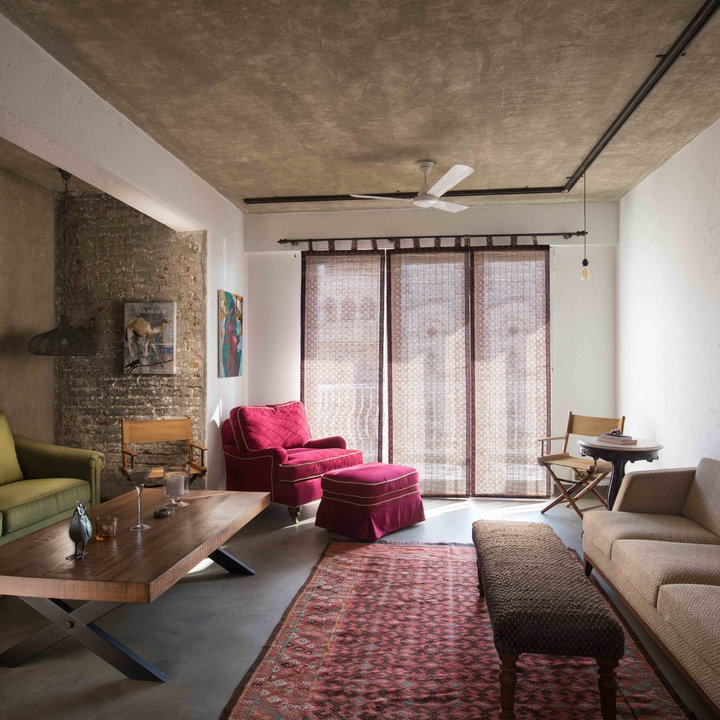
Style: Vintage